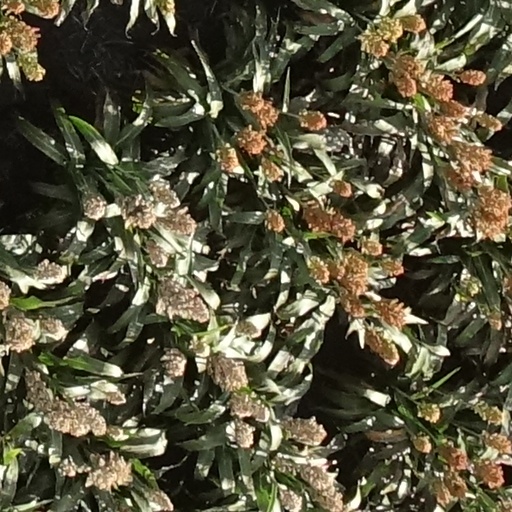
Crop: sorghum